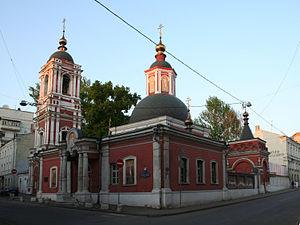
La rue Podkopaïevsky est une rue de Moscou.